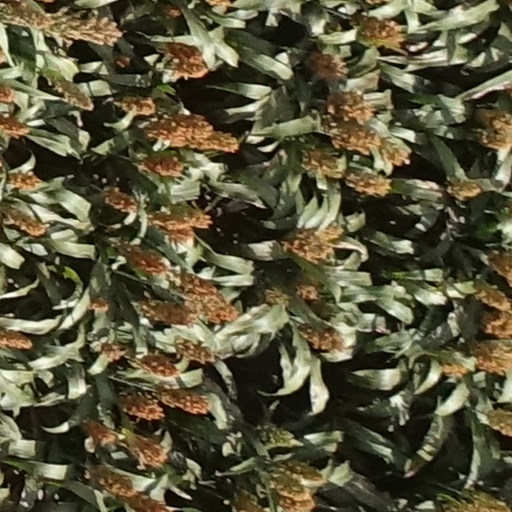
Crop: sorghum